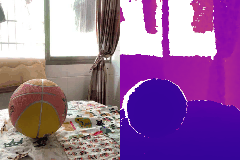
Label: ball